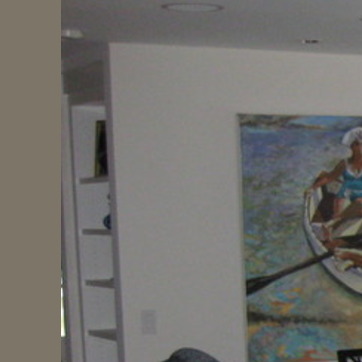
Material: painted